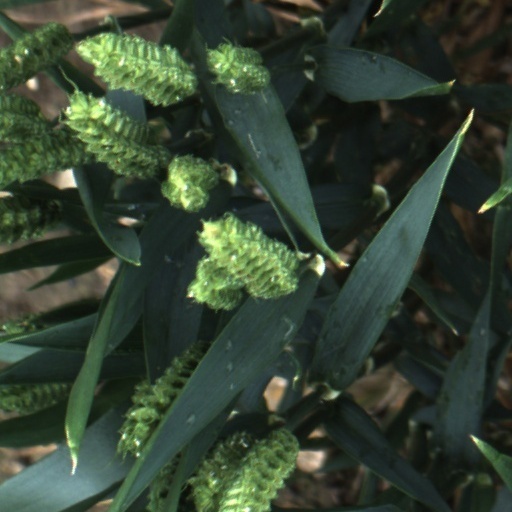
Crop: wheat